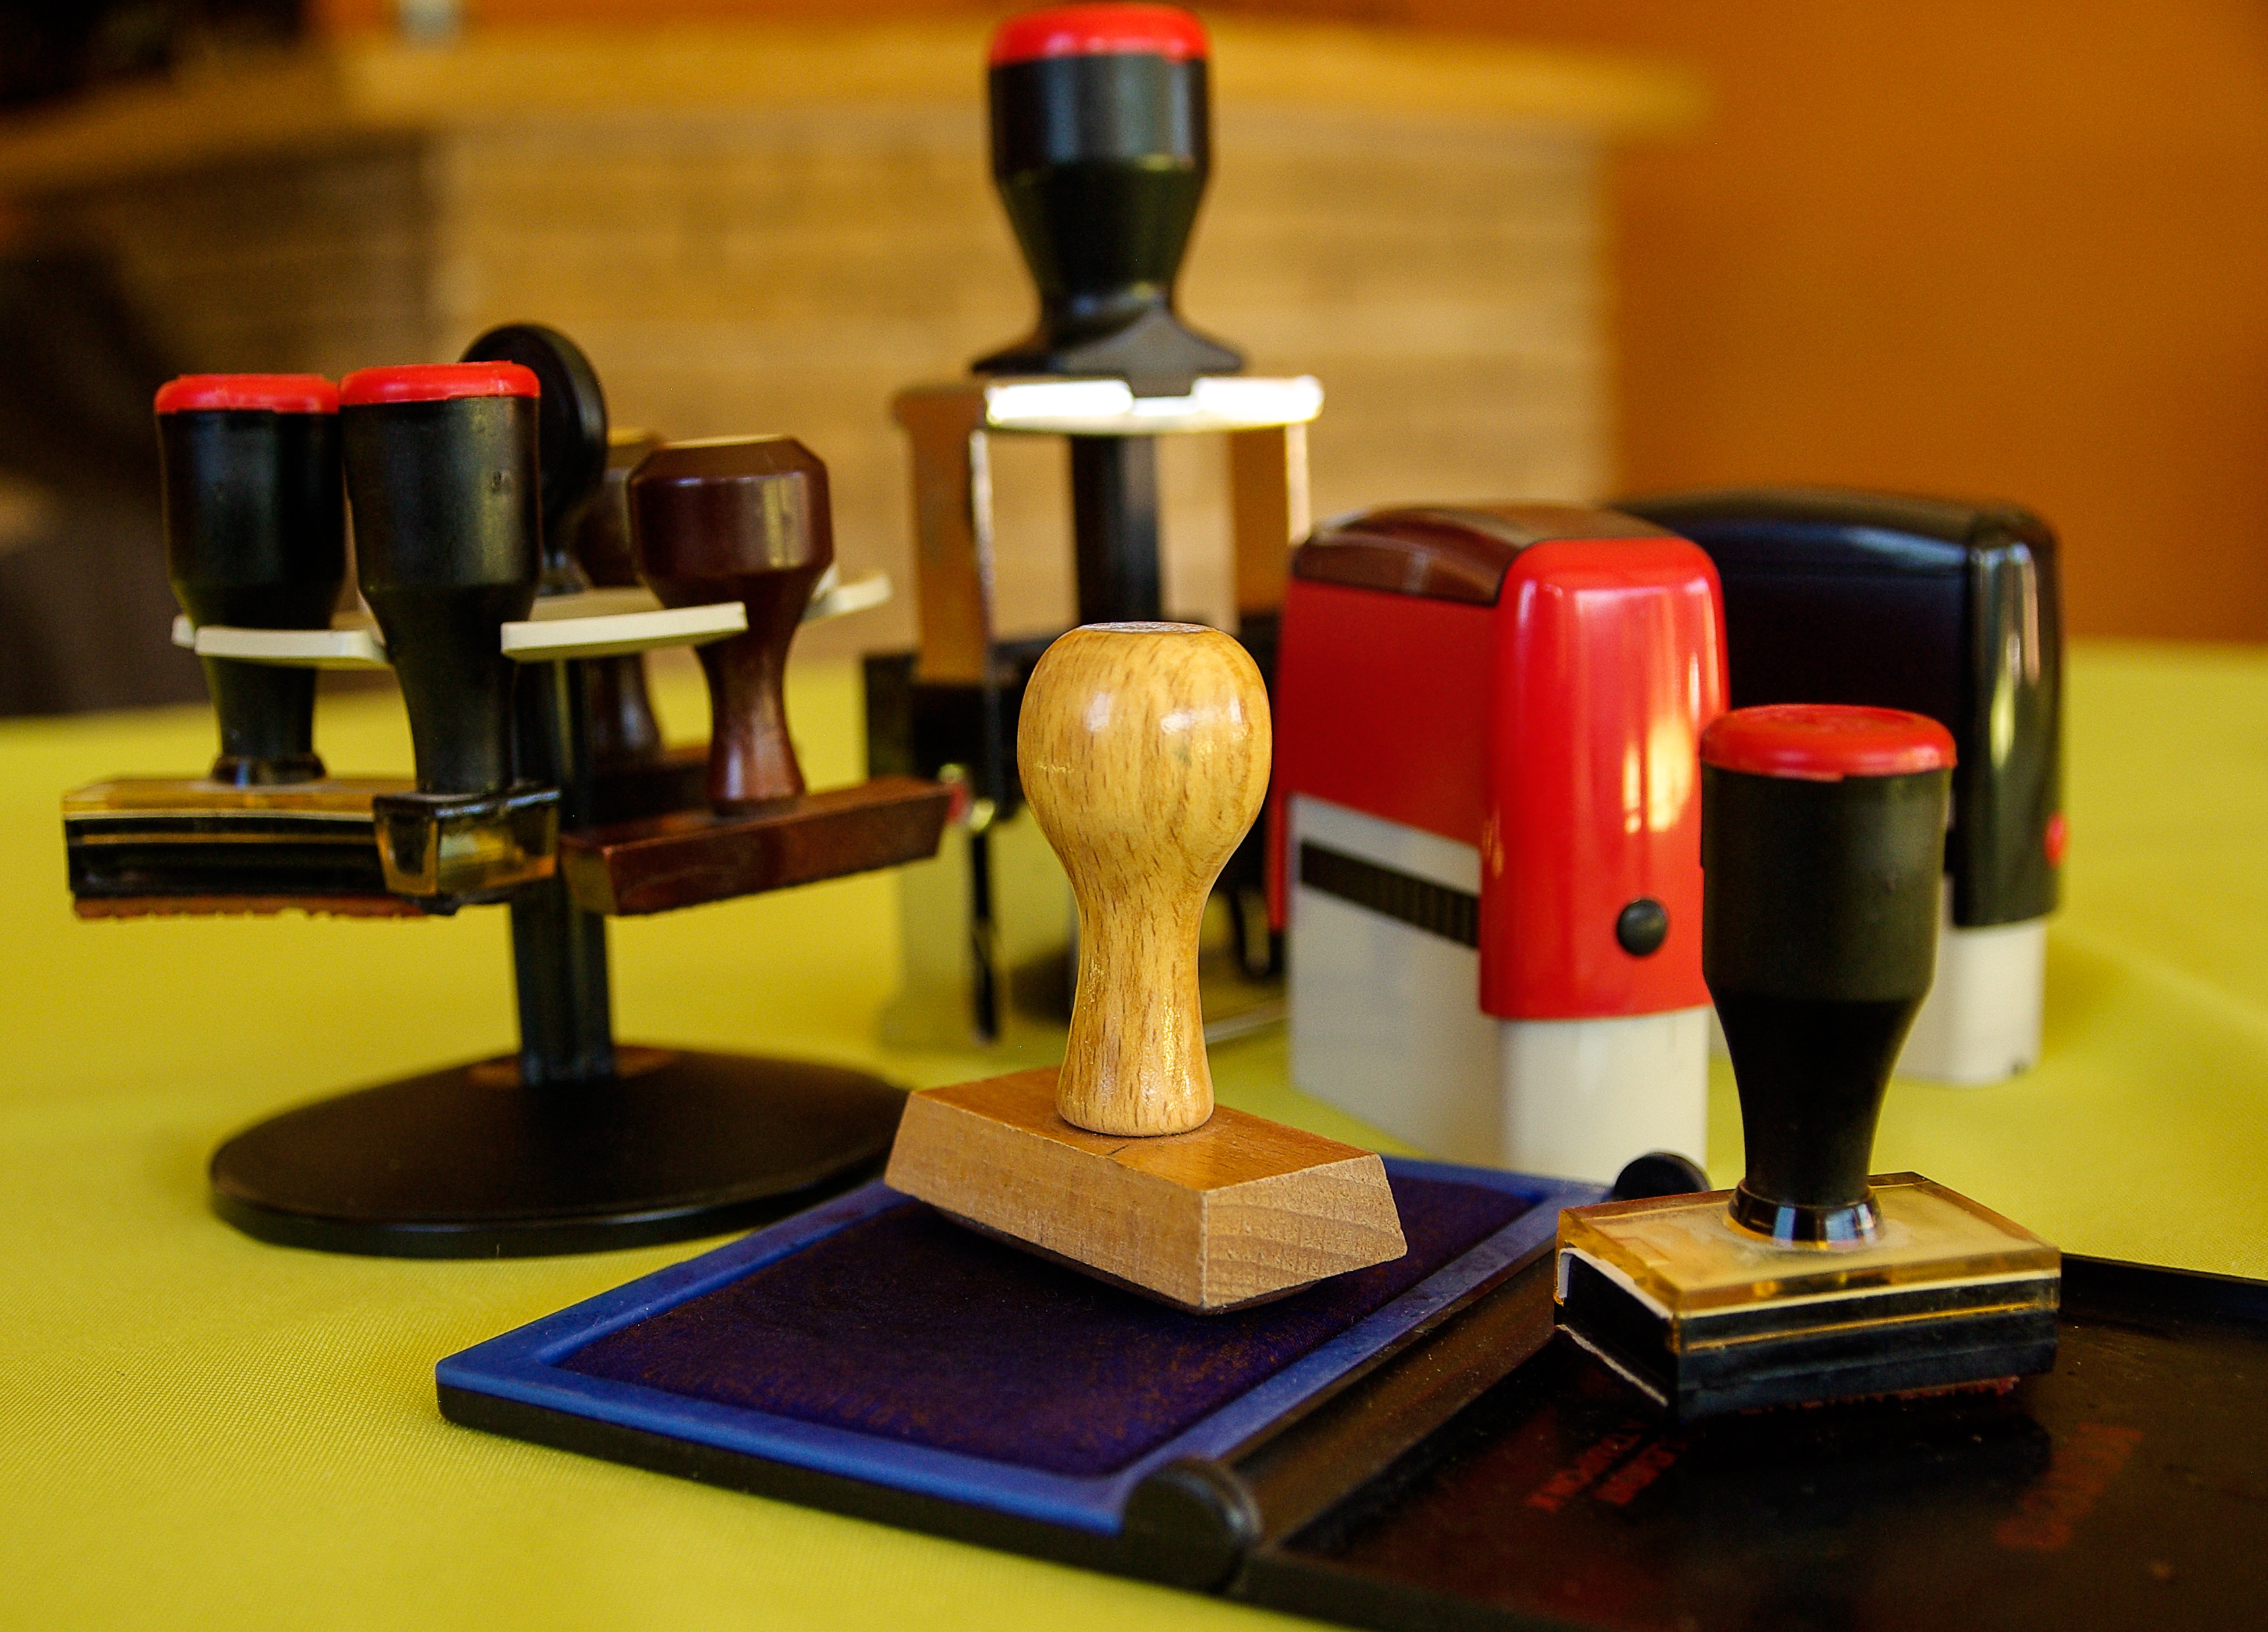
ink, art, games, tampons, authorization, validation, indoor games and sports